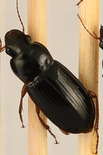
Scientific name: Harpalus paratus
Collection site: North Sterling NEON (STER), plot STER_033